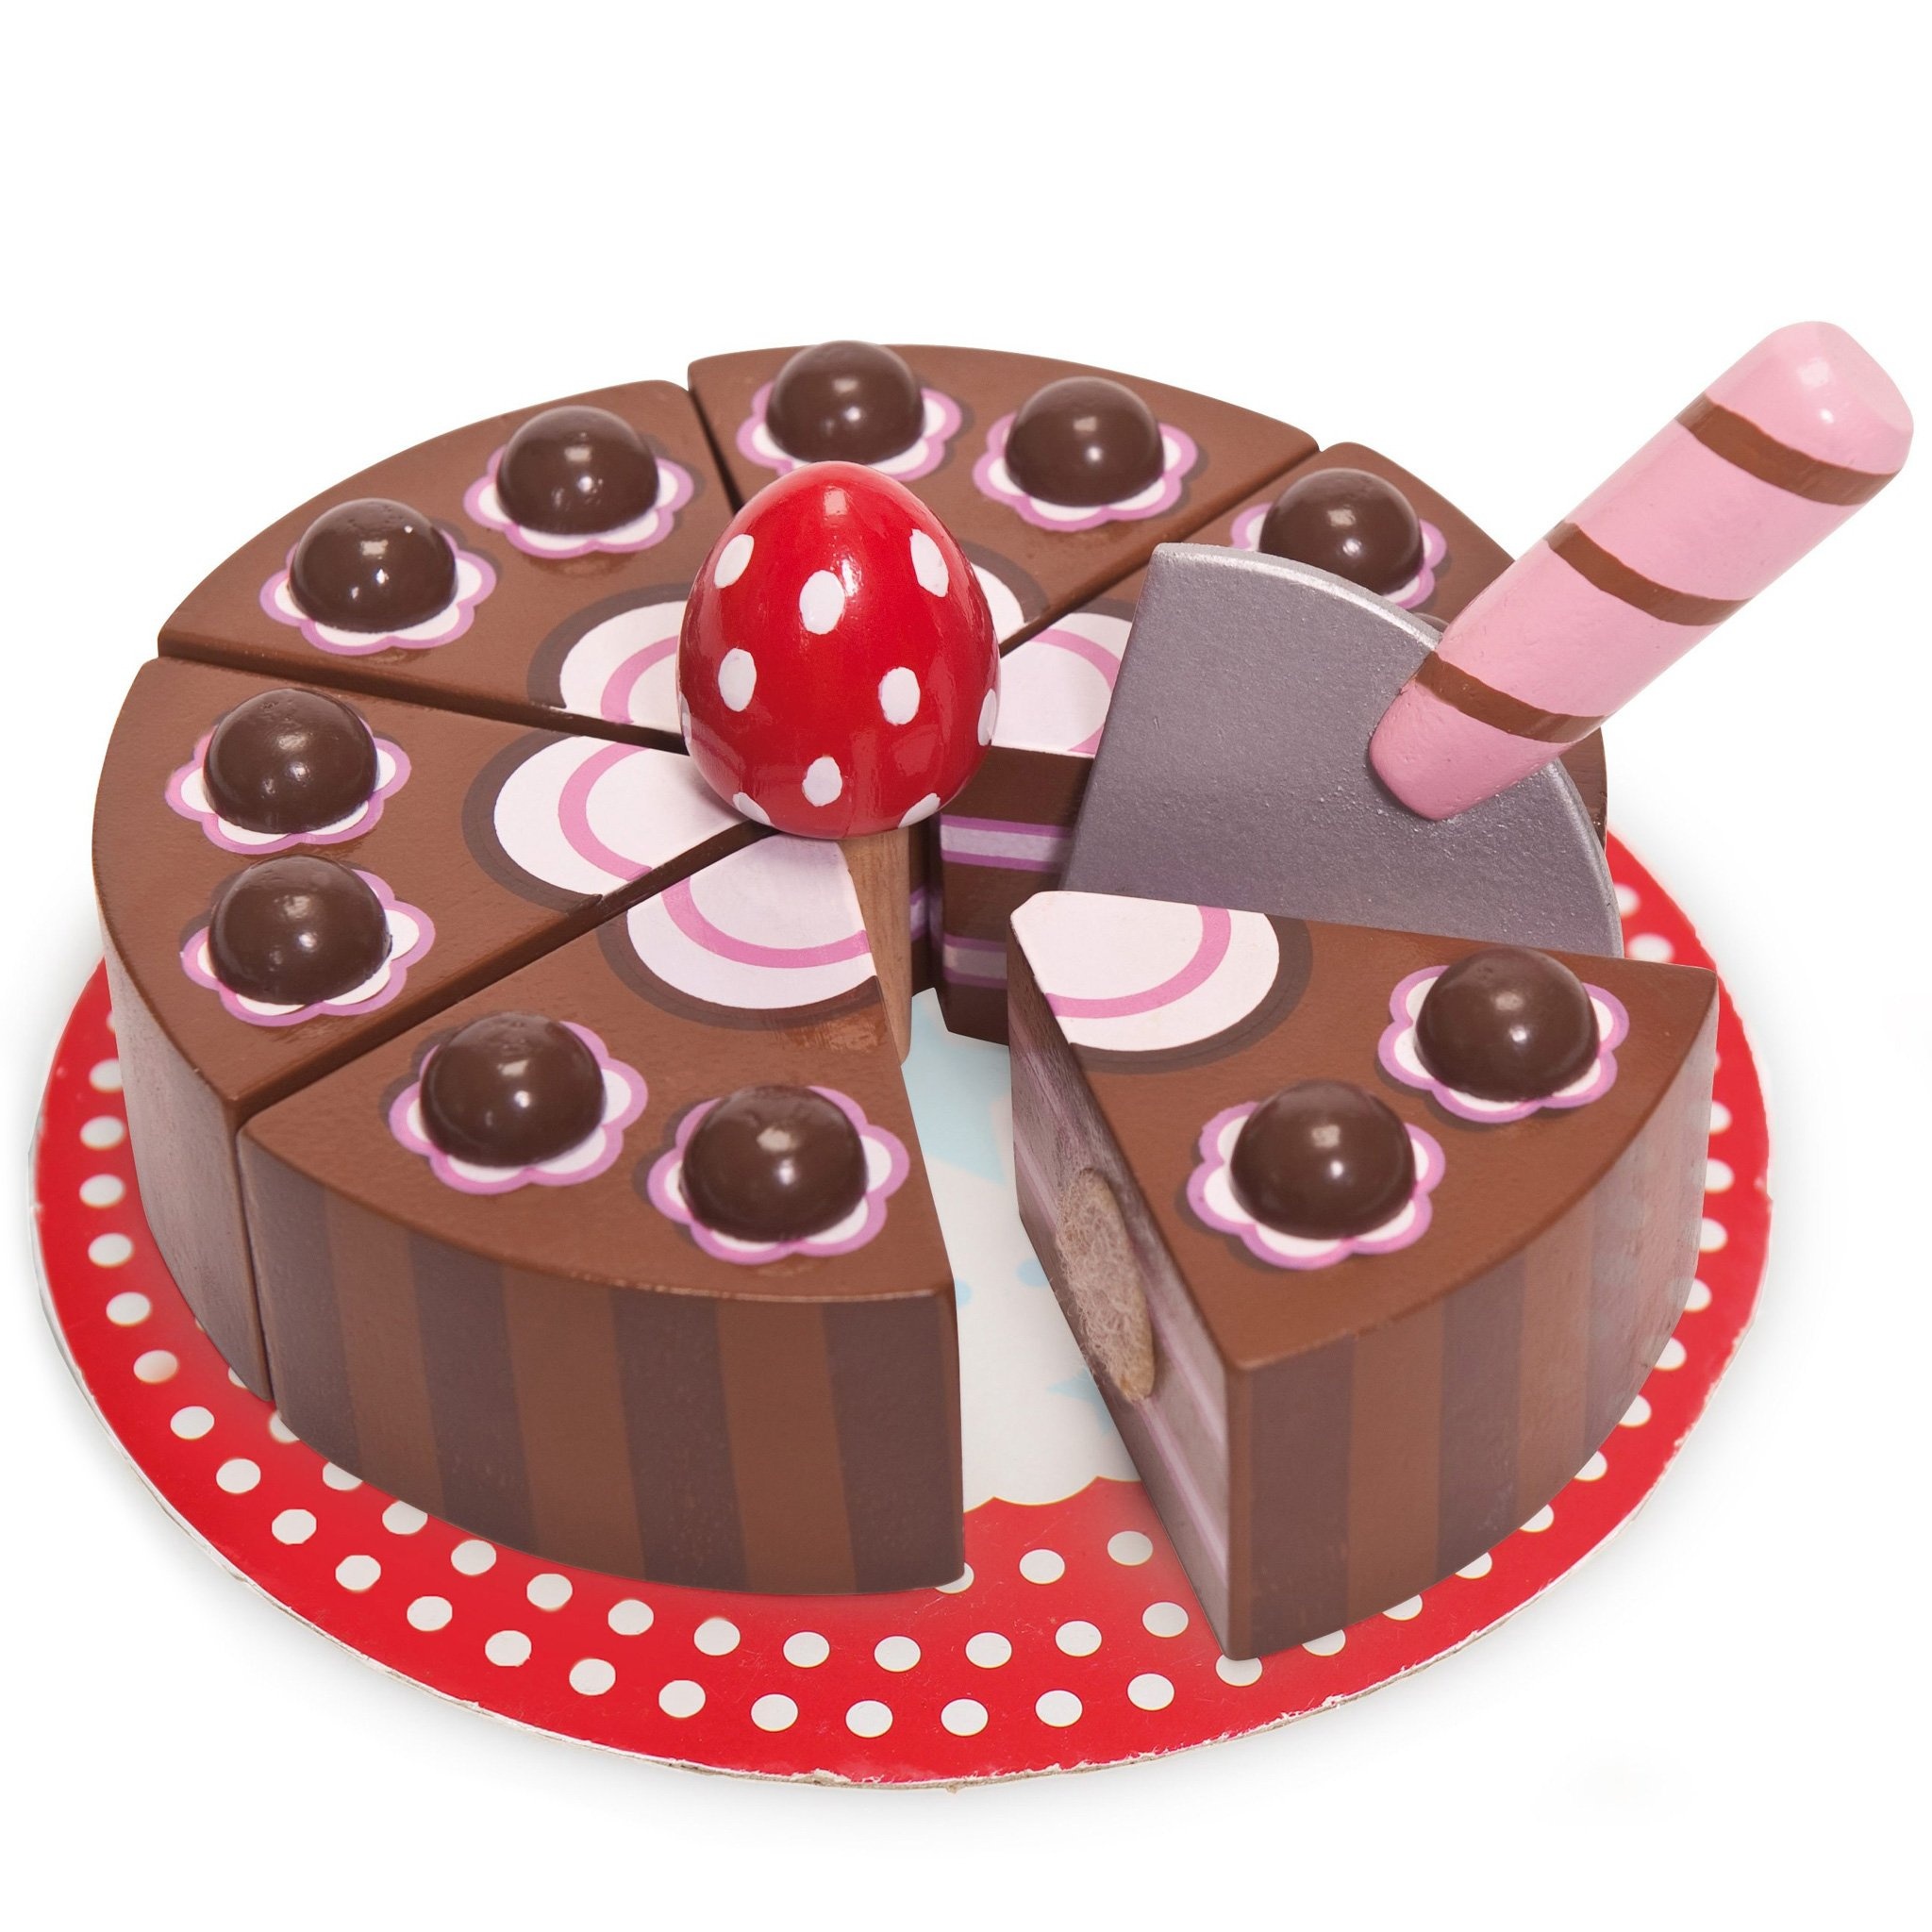
Le Toy Van Chocolate Gateau
This painted wooden cake set is finished in rich brown tones with a floral motif. Cut the cake into 6 segments using the cake slice. With a sweet cut-out doily on back of gift box.
Brand: Le Toy Van
Category: Toys & Games > Toys > Pretend Play > Toy Kitchens & Play Food